Rijksdienst voor het Cultureel Erfgoed

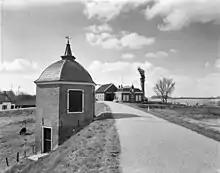
Teahouse - Druten - 20064988 - RCE

In April/May 2011, the RCE released its collection of 550,000 images online at beeldbank.cultureelerfgoed.nl. In September 2012, the first uploads to Wikimedia Commons were made. In December 2012, a bot started to mass upload images; approximately 450,000 images have been uploaded.